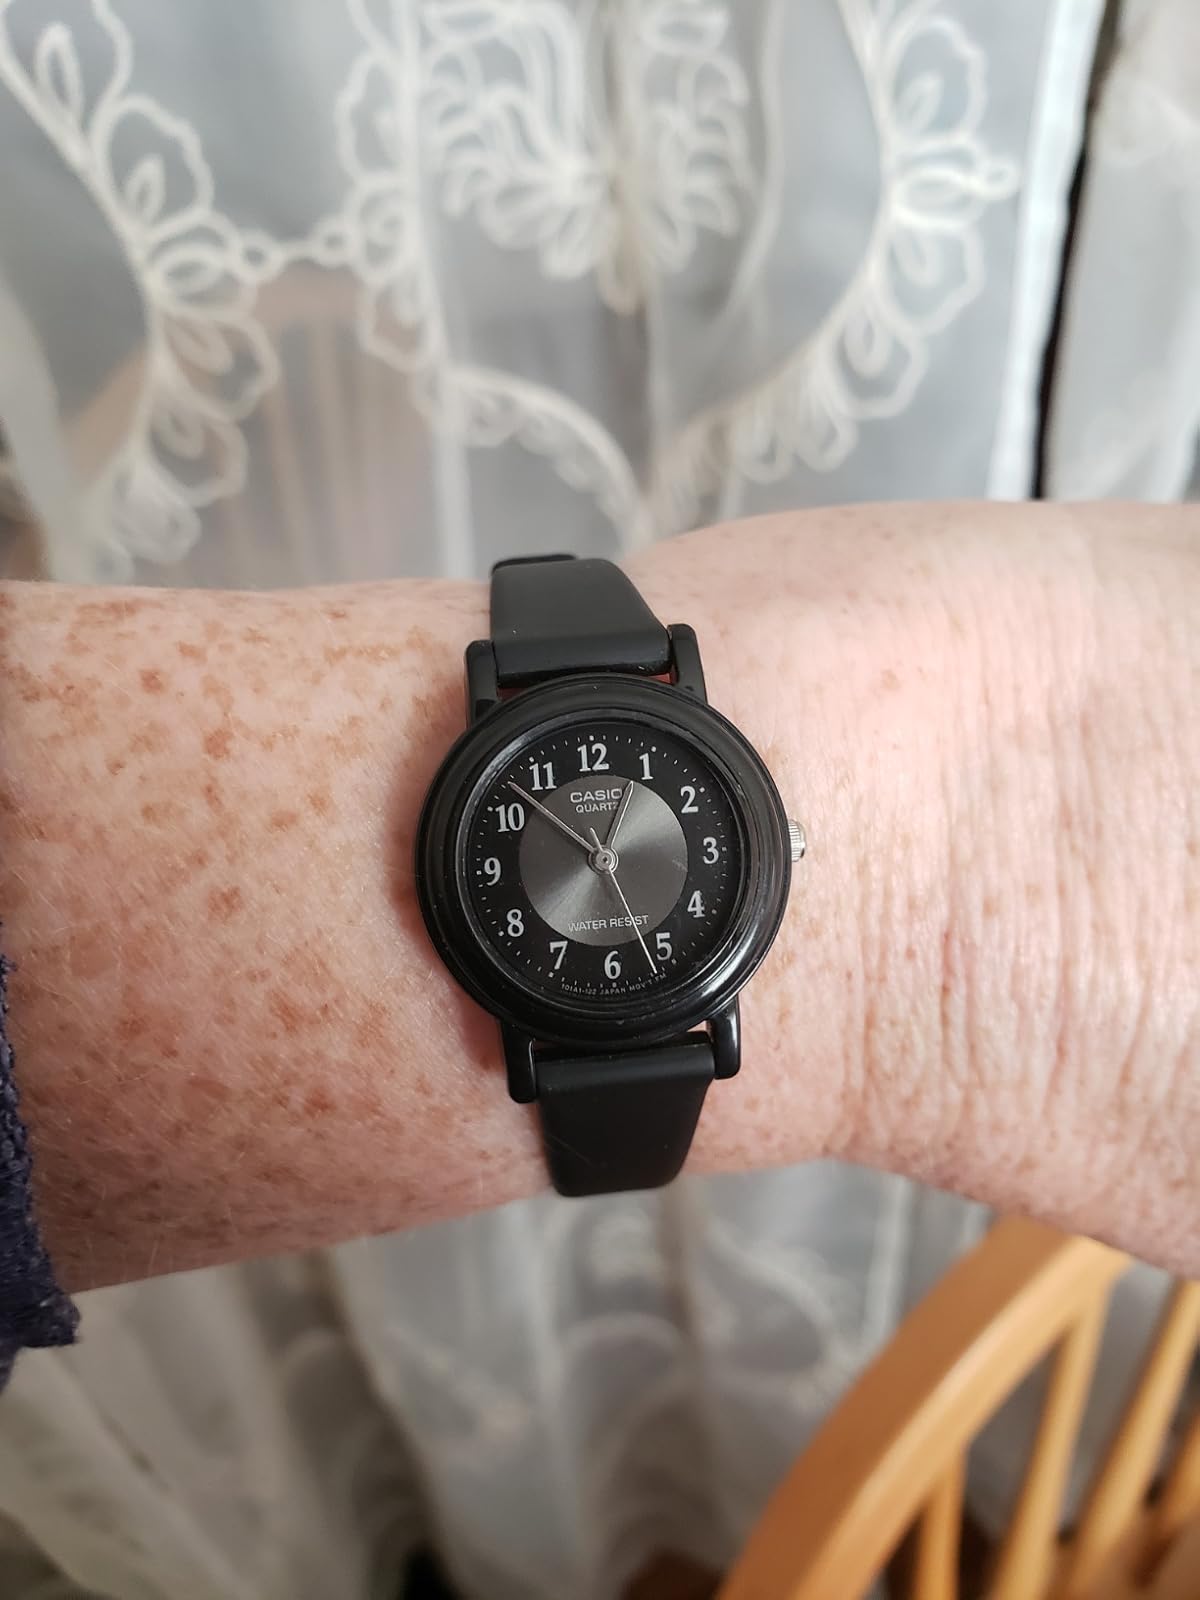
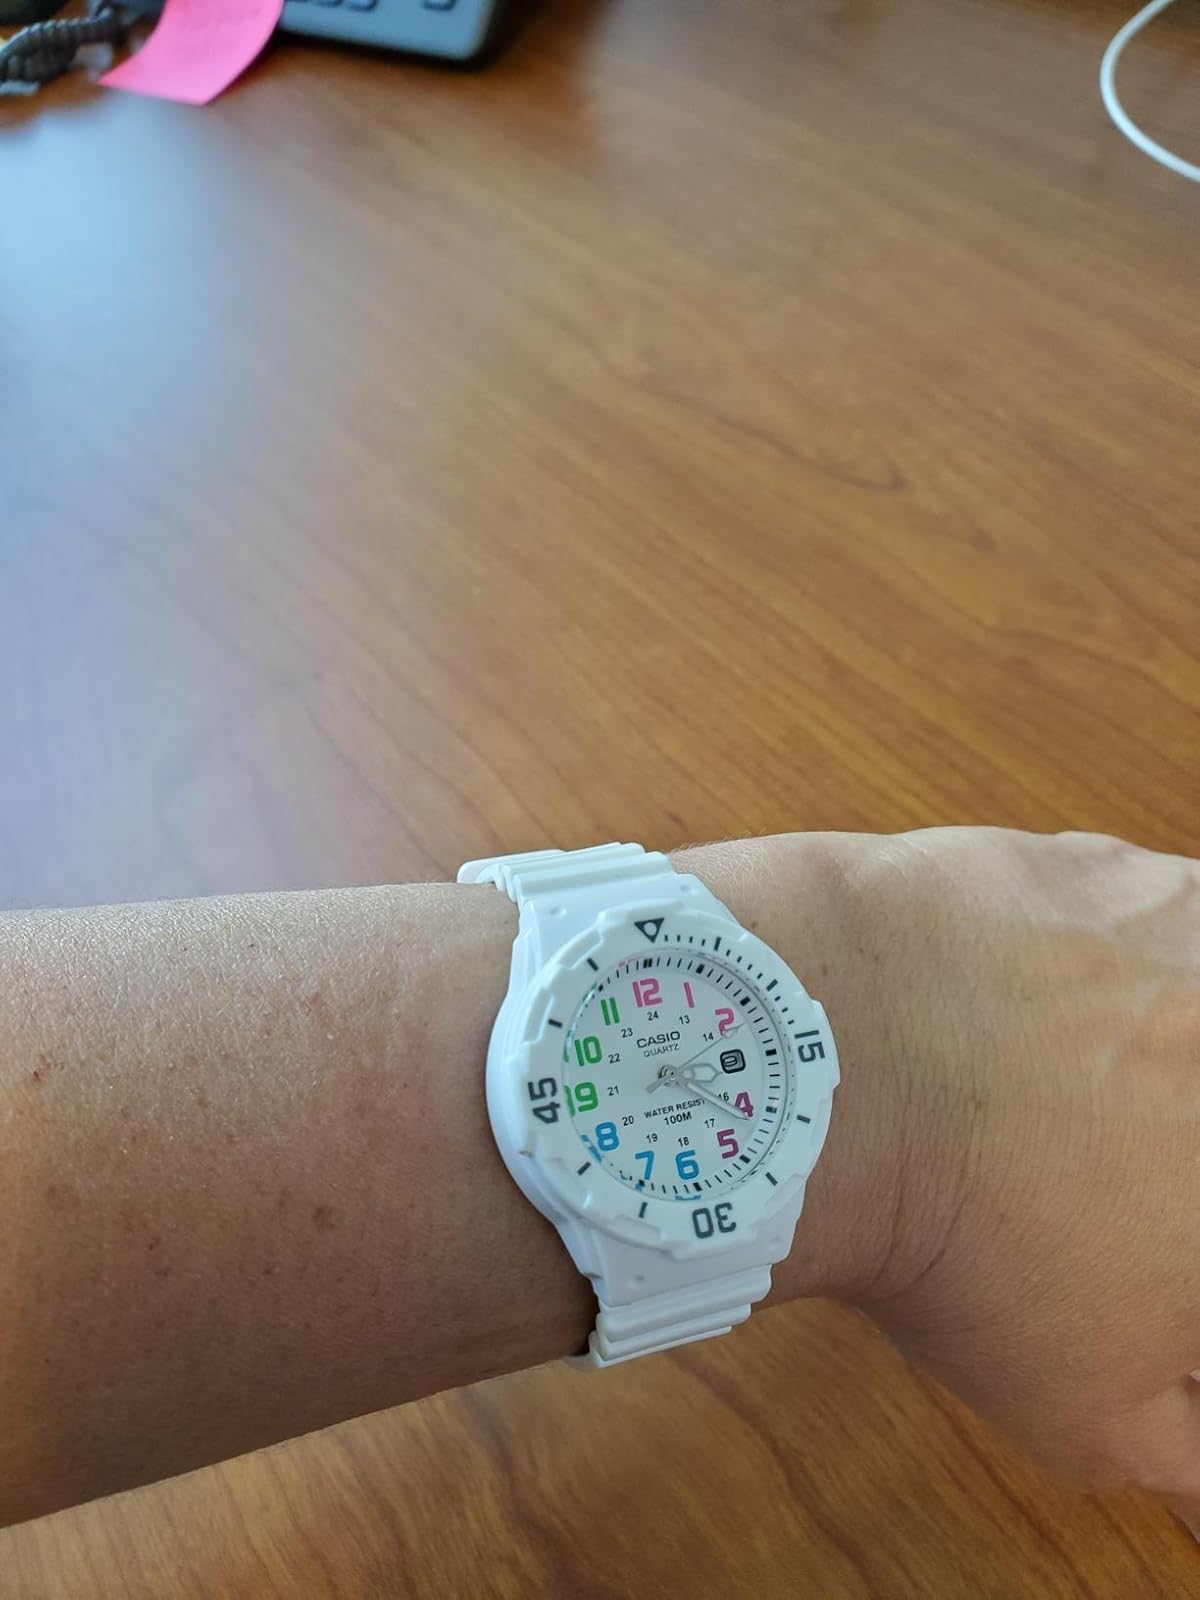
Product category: accessories_watch
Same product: no